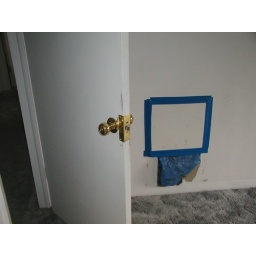
Hole in wall and wall patch, this door has been kicked in and needs to be replaced.